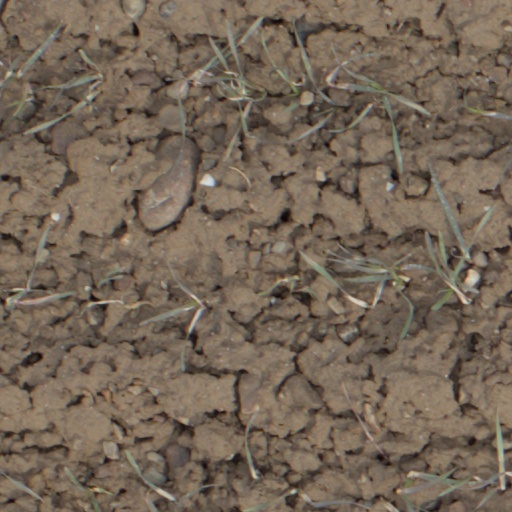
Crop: wheat